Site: brandenburg
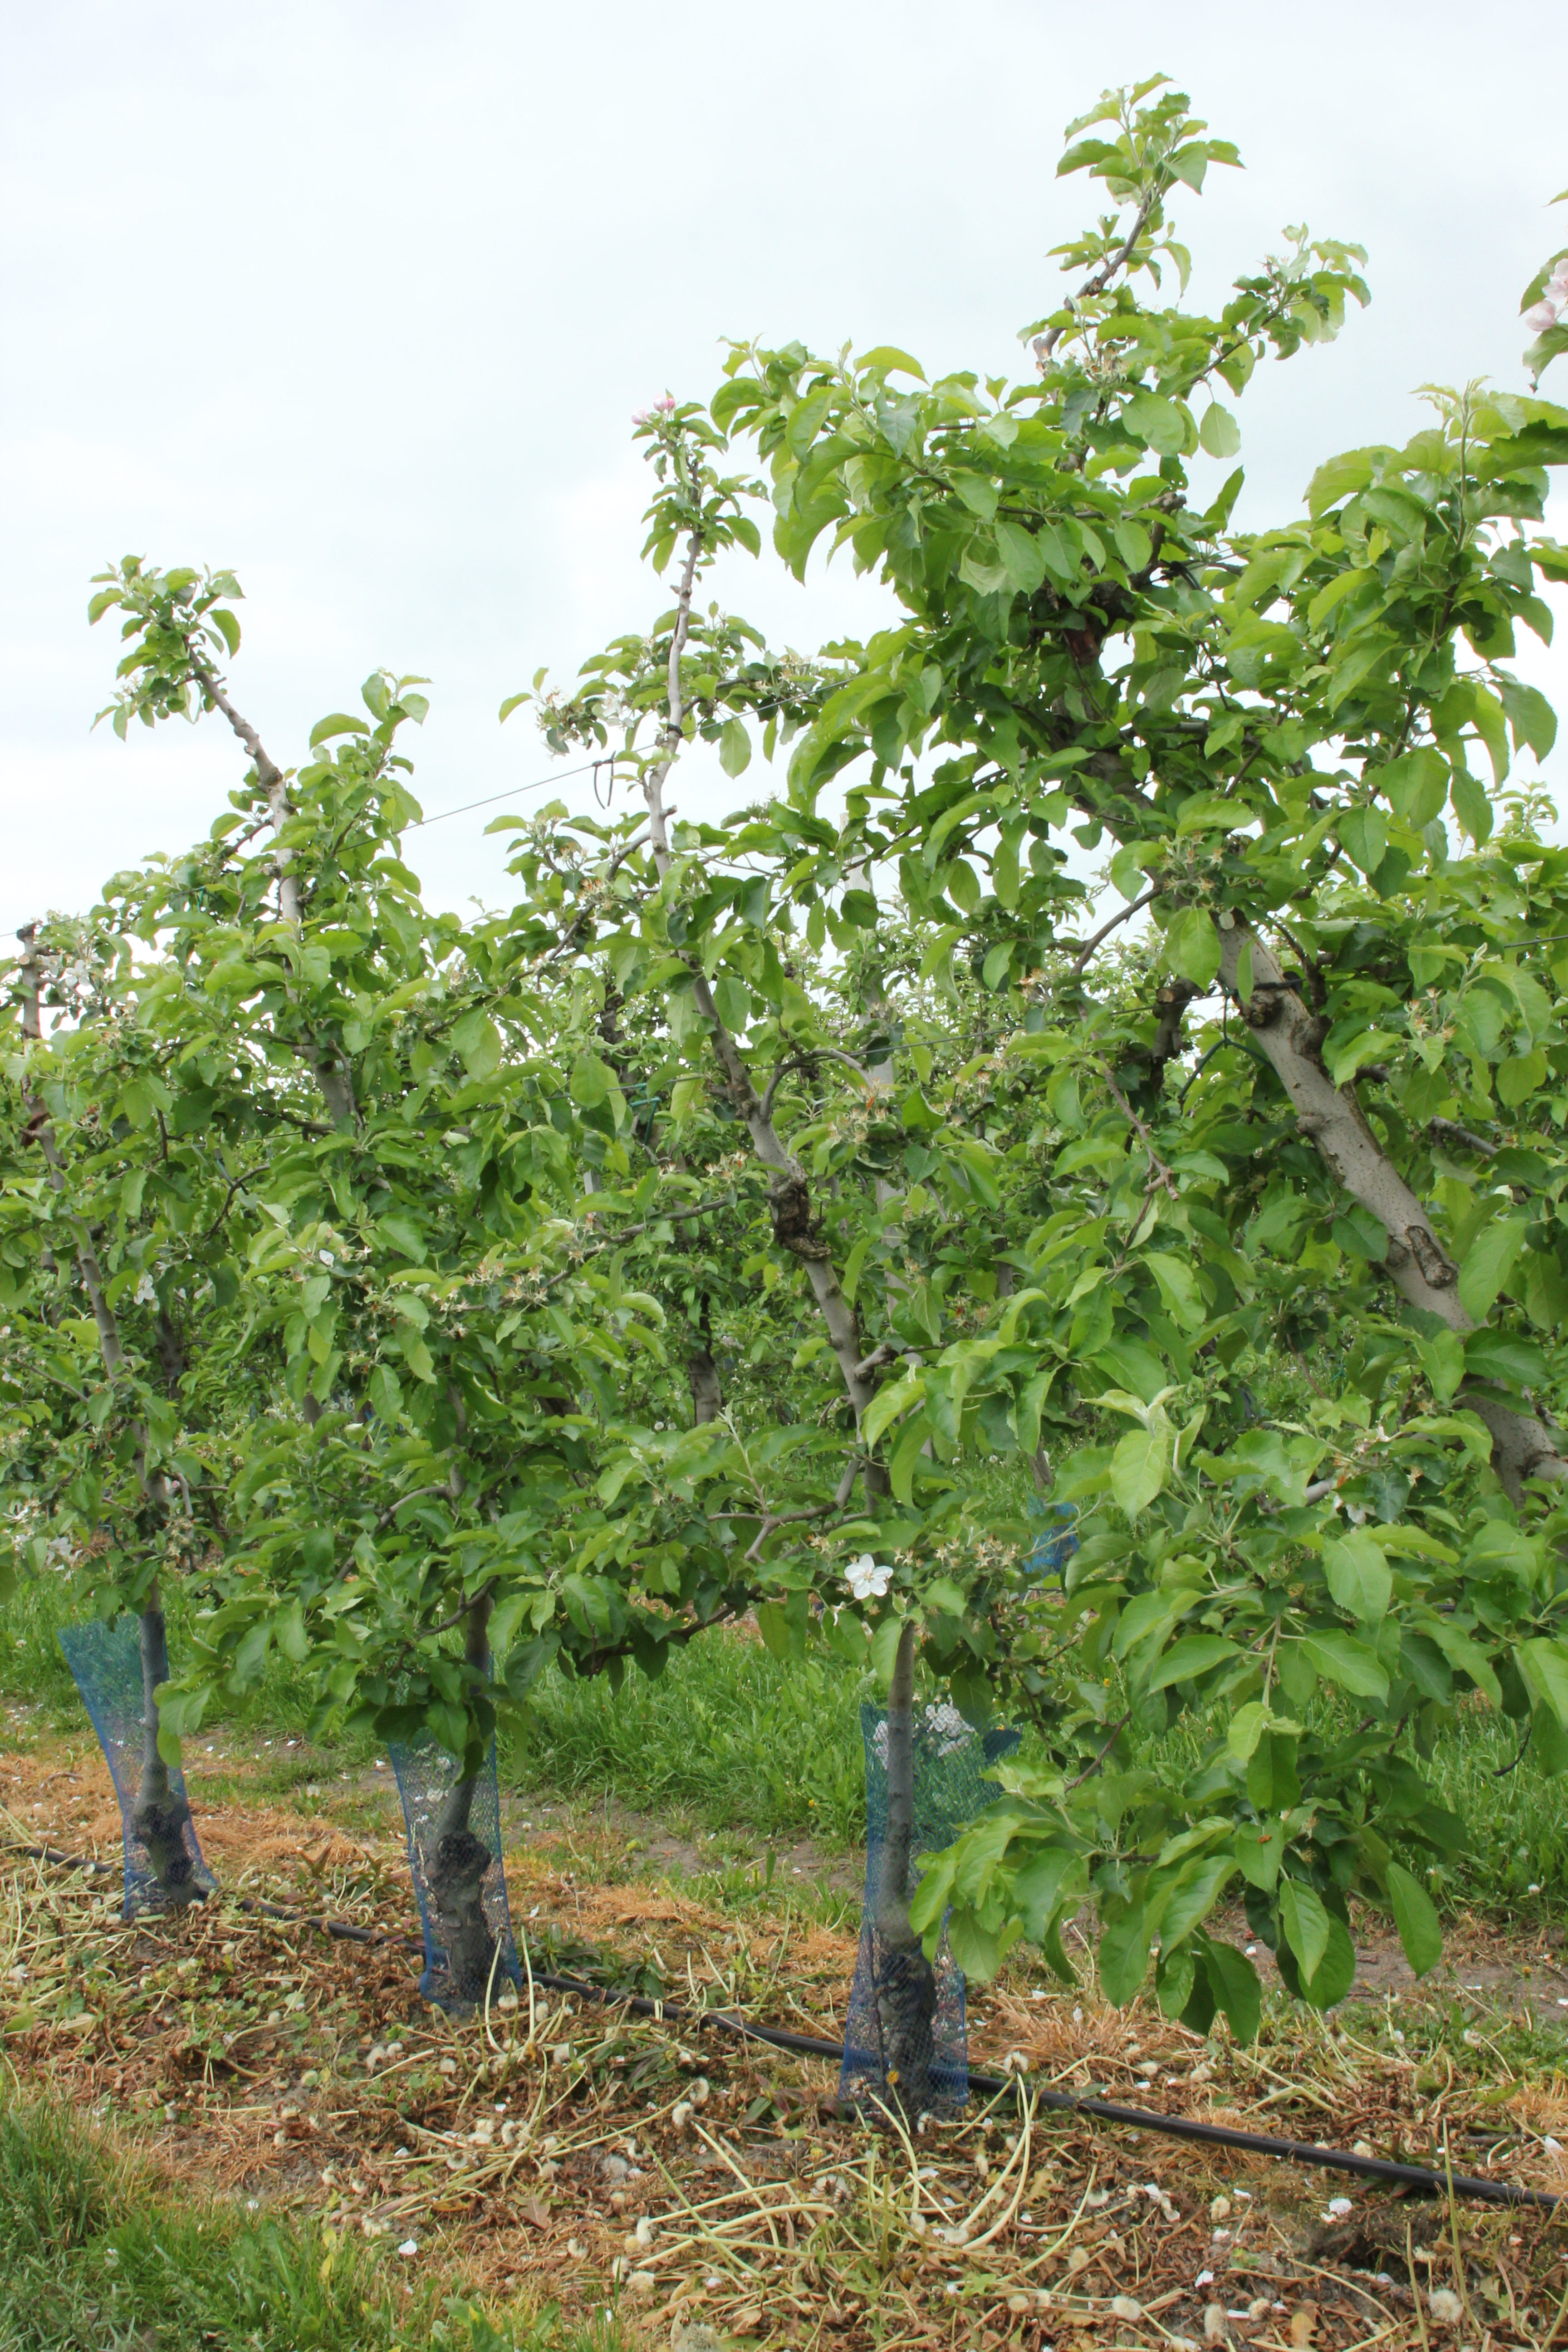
Growth stage (BBCH 67): Flowering